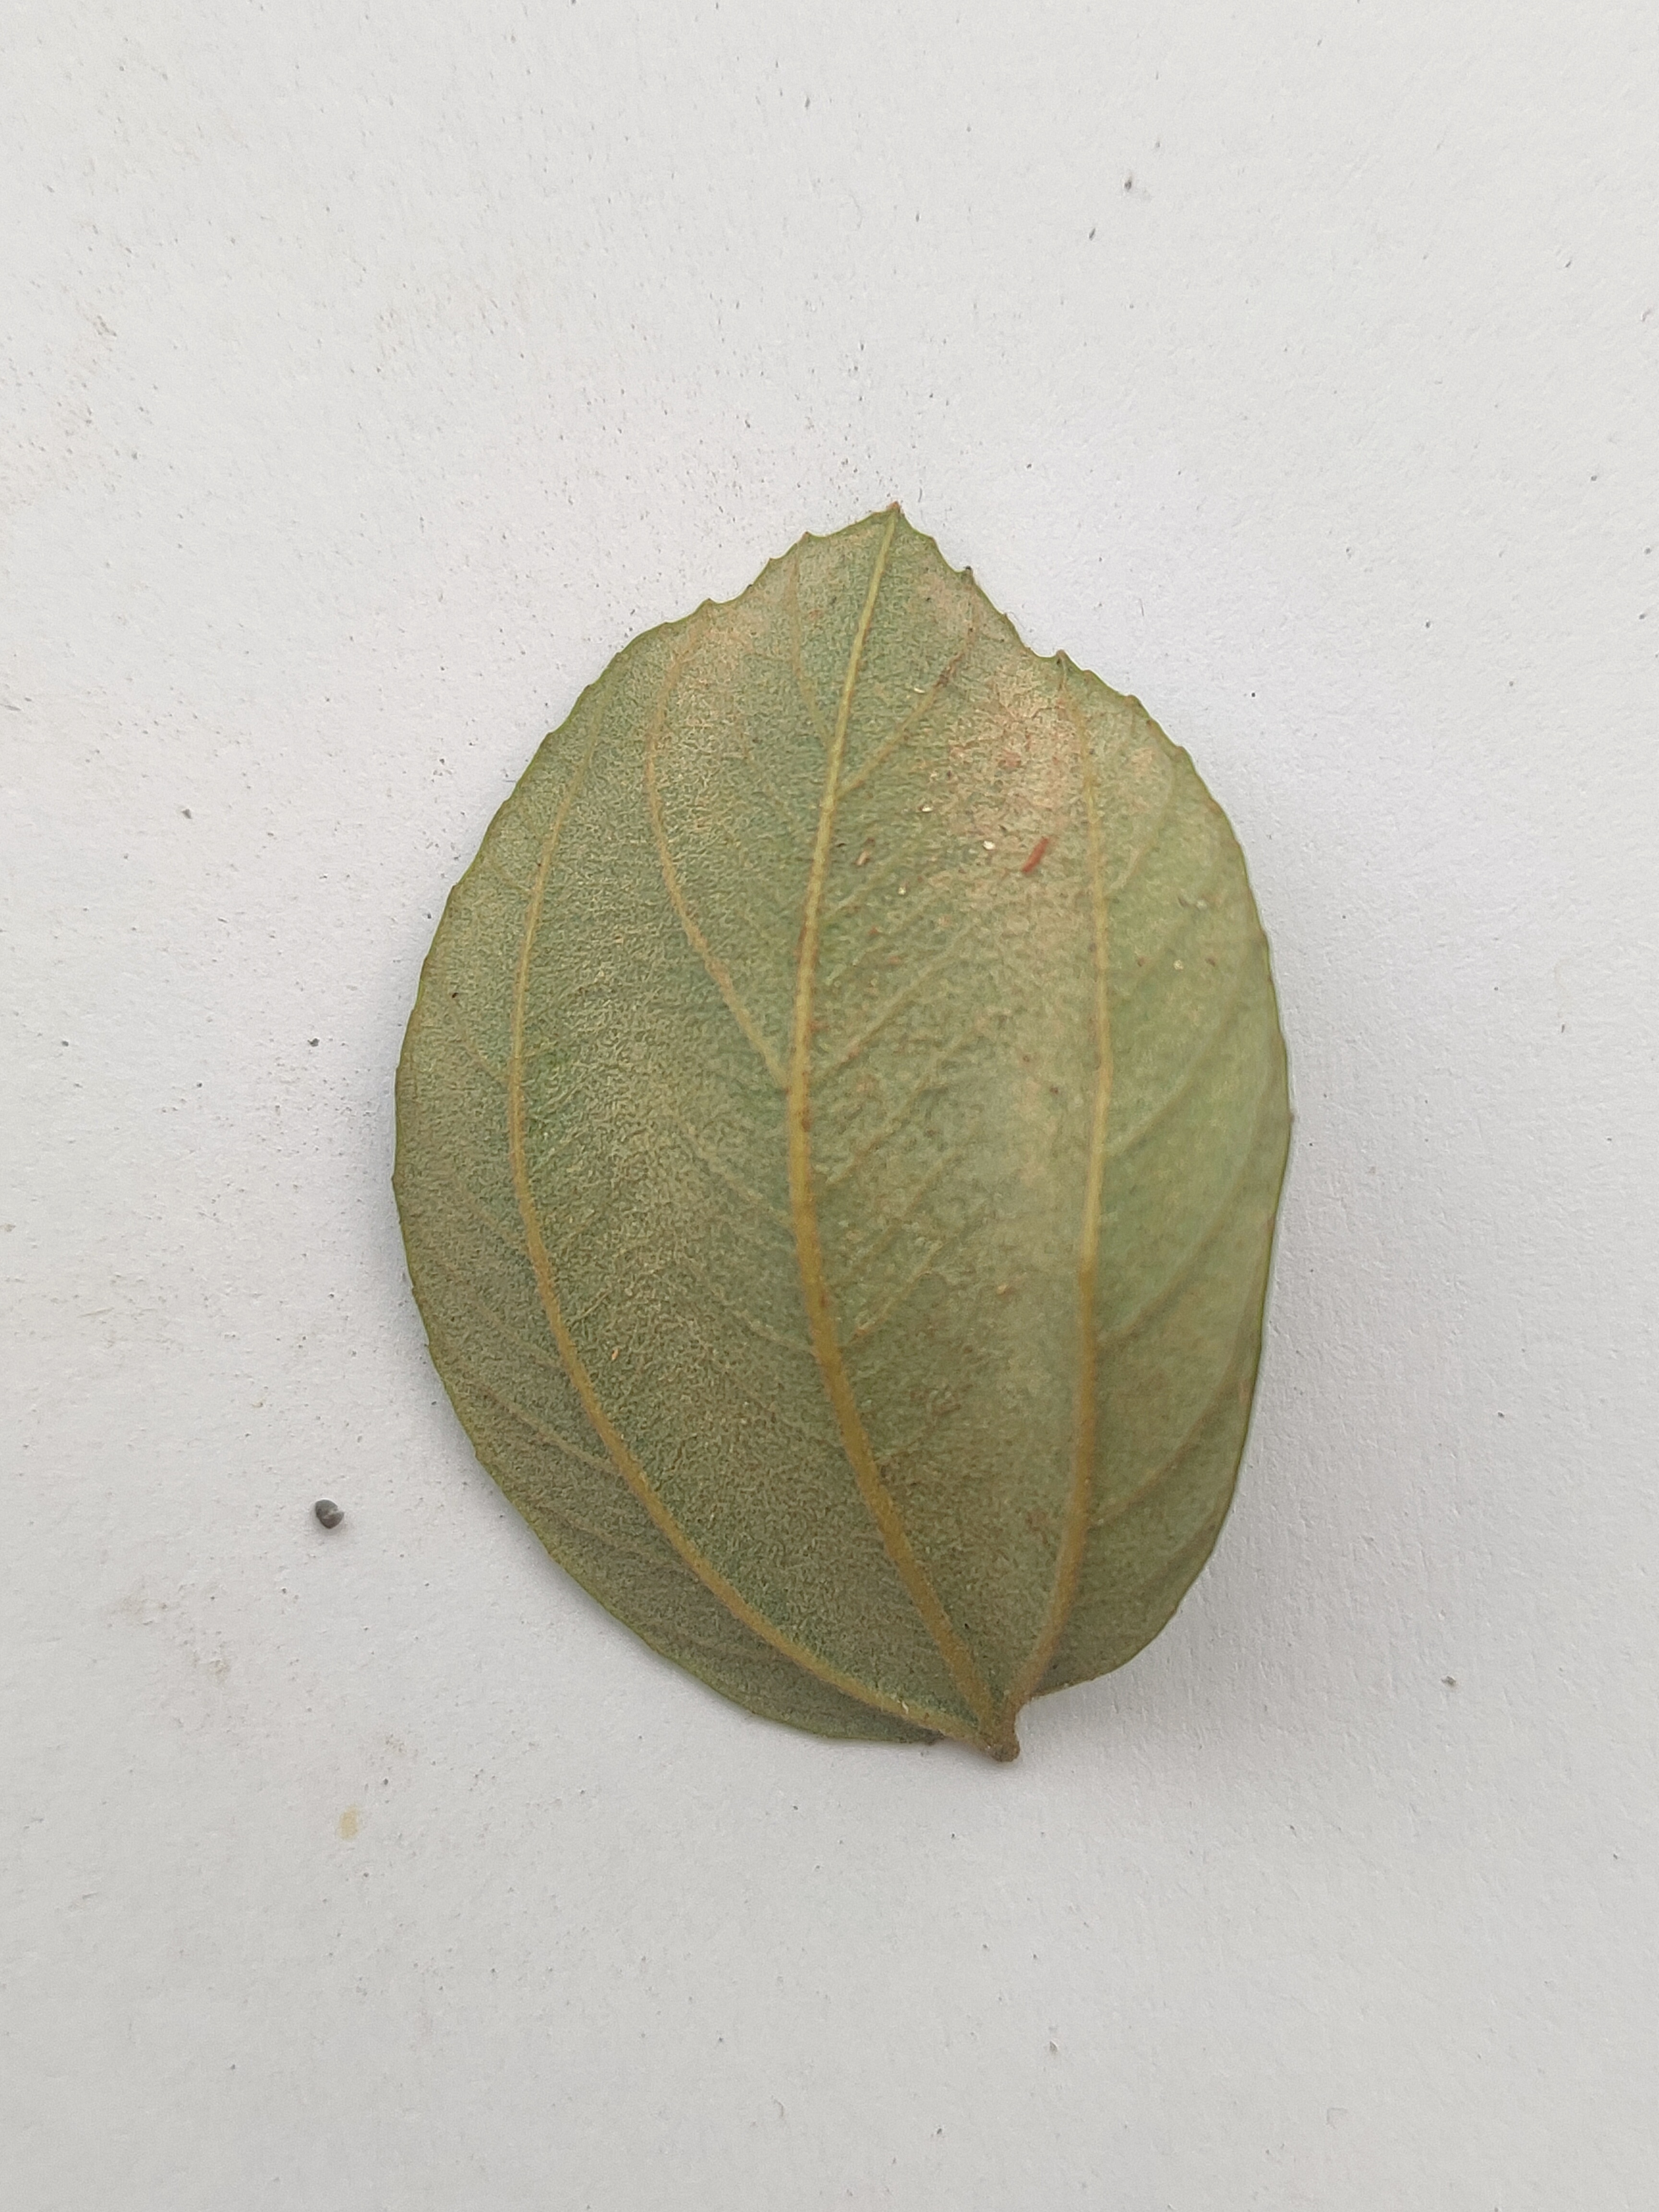
Leaf variety: Plum